Jella Haase

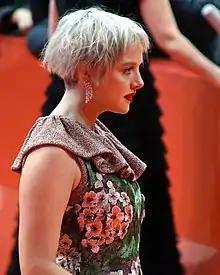
Haase at the Berlinale 2020

In 2013, she played an underage prostitute who films herself having sex with judges to blackmail them, in the film "Puppenspieler". She also received the in June 2013 for Best Actress. In the same year, she played teenager Chantal Ackermann in the comedy film "Fack ju Göhte" directed by Bora Dağtekin. For her role, she was nominated for the German Film Award for Best Actress in a Supporting Role in 2014.